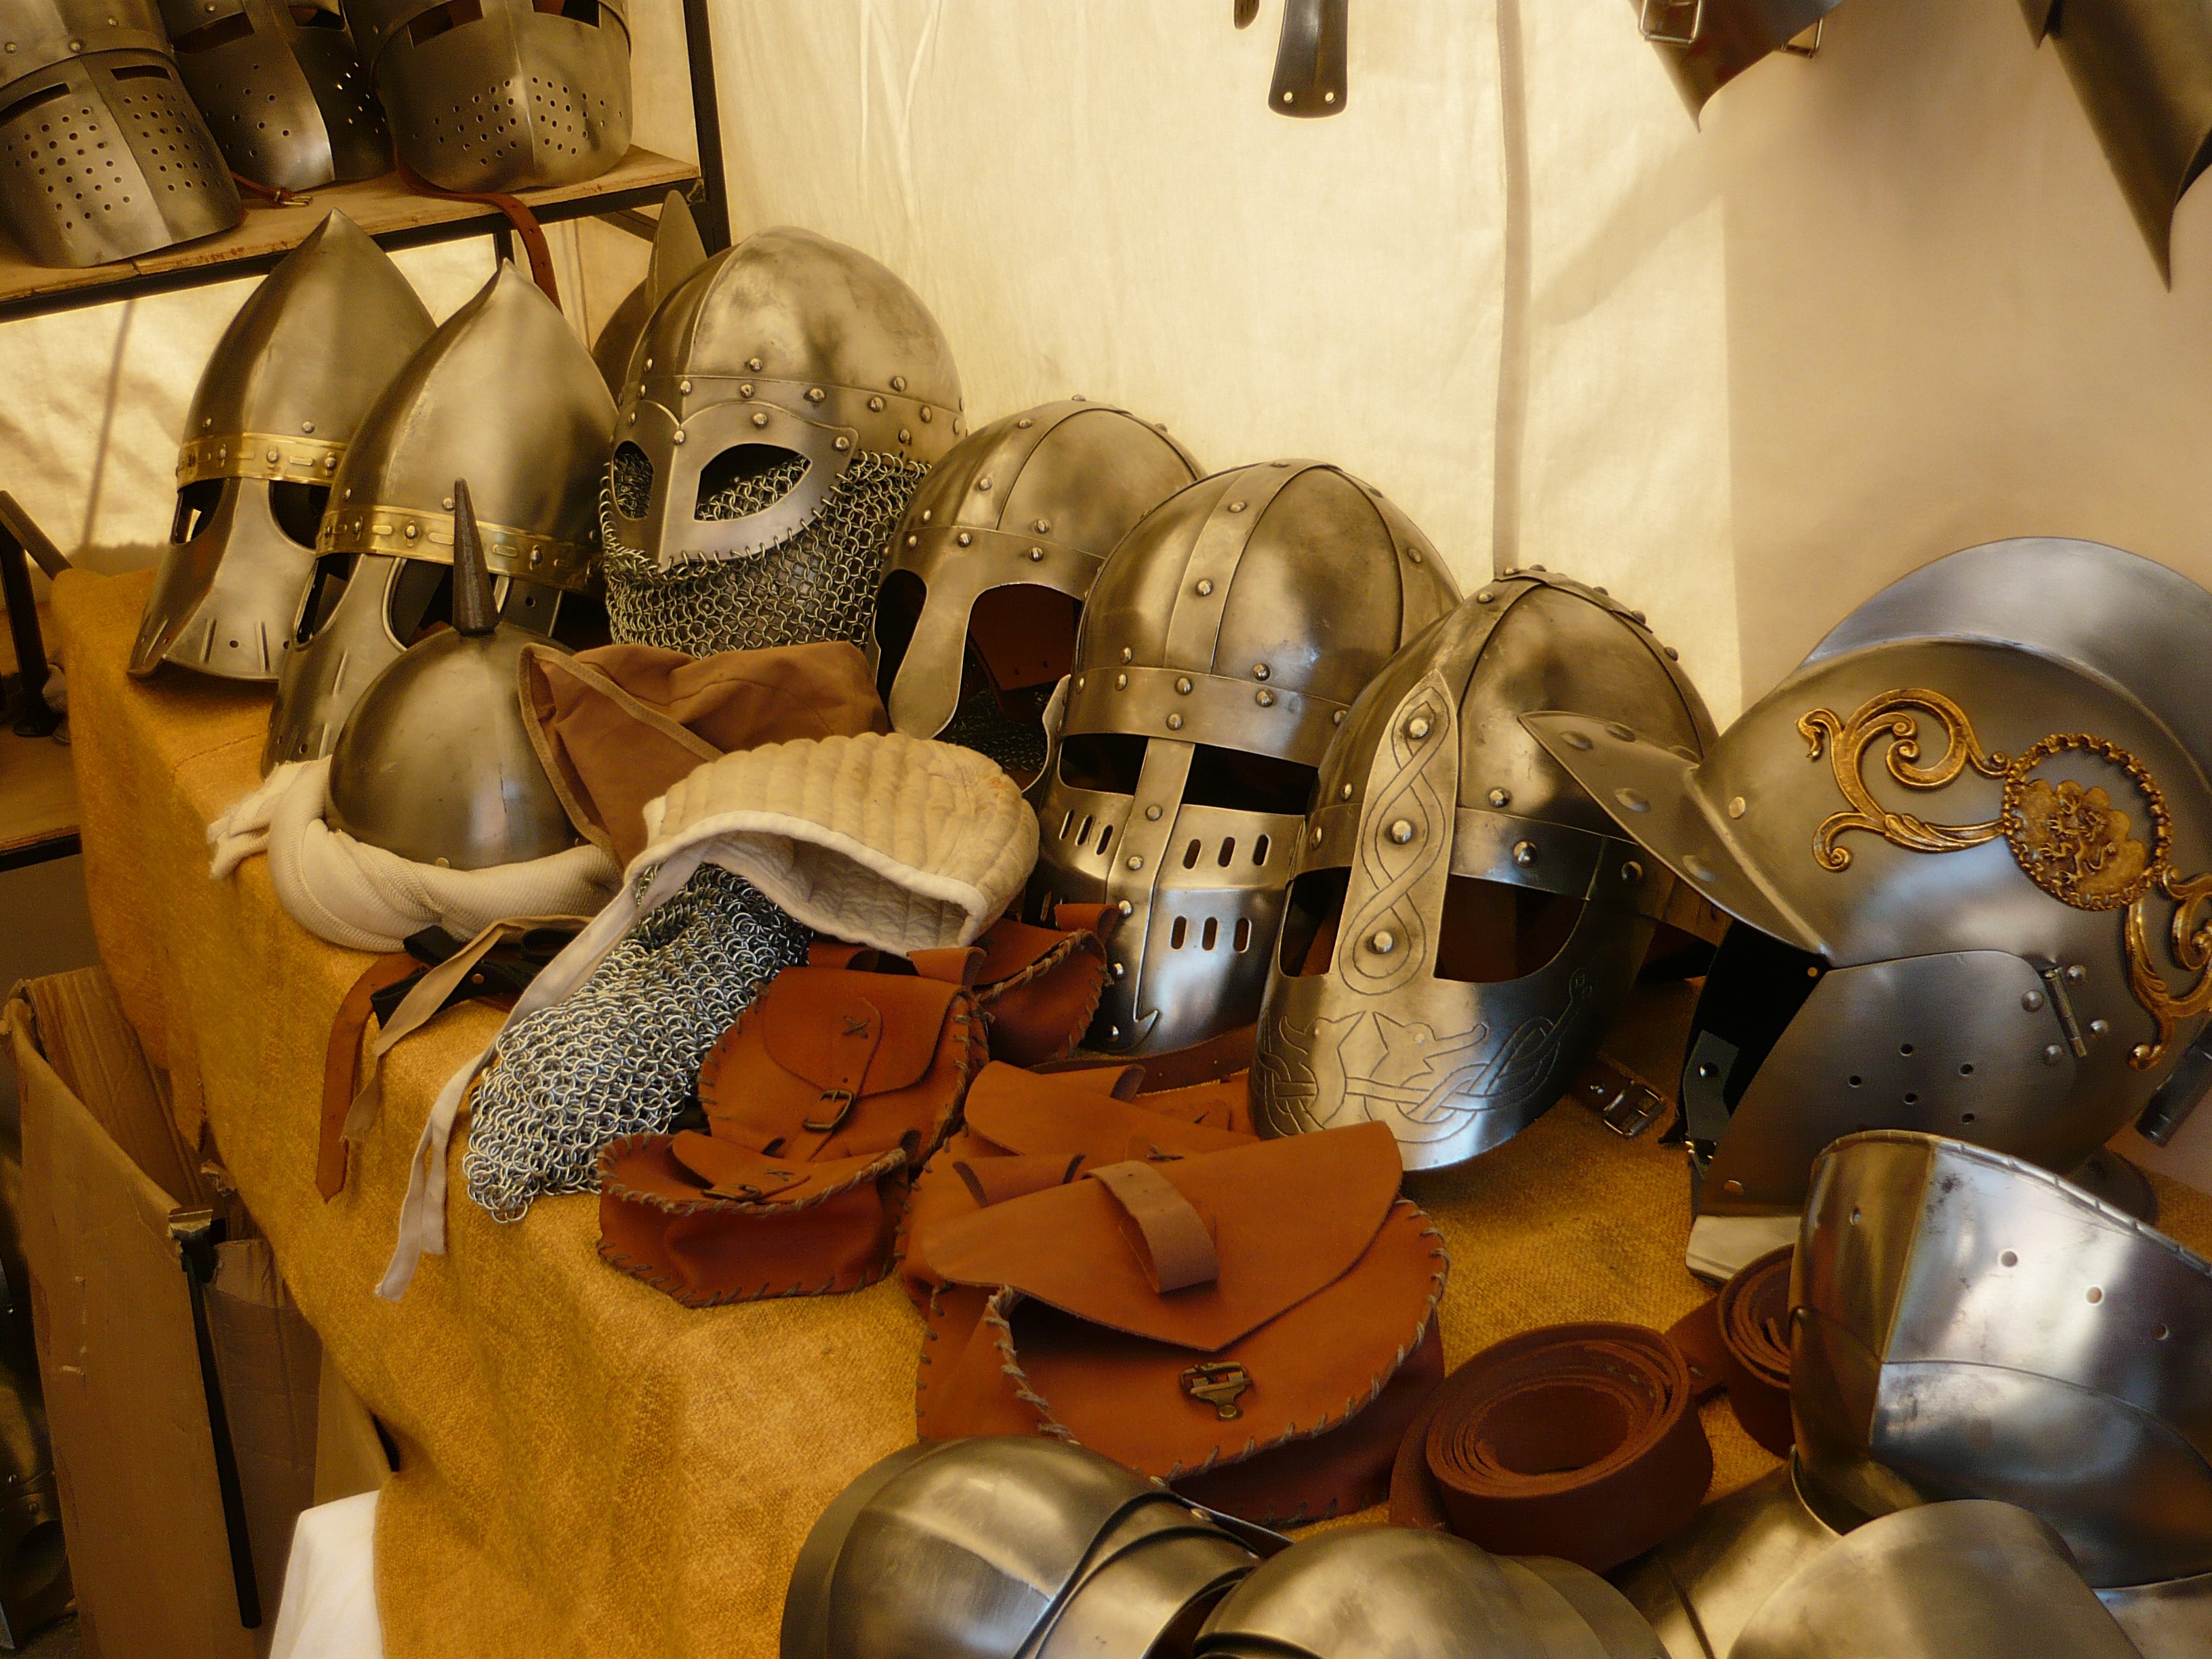
clothing, sculpture, reenactment, art, history, tourist attraction, carving, soldiers, middle ages, ancient history, elmi